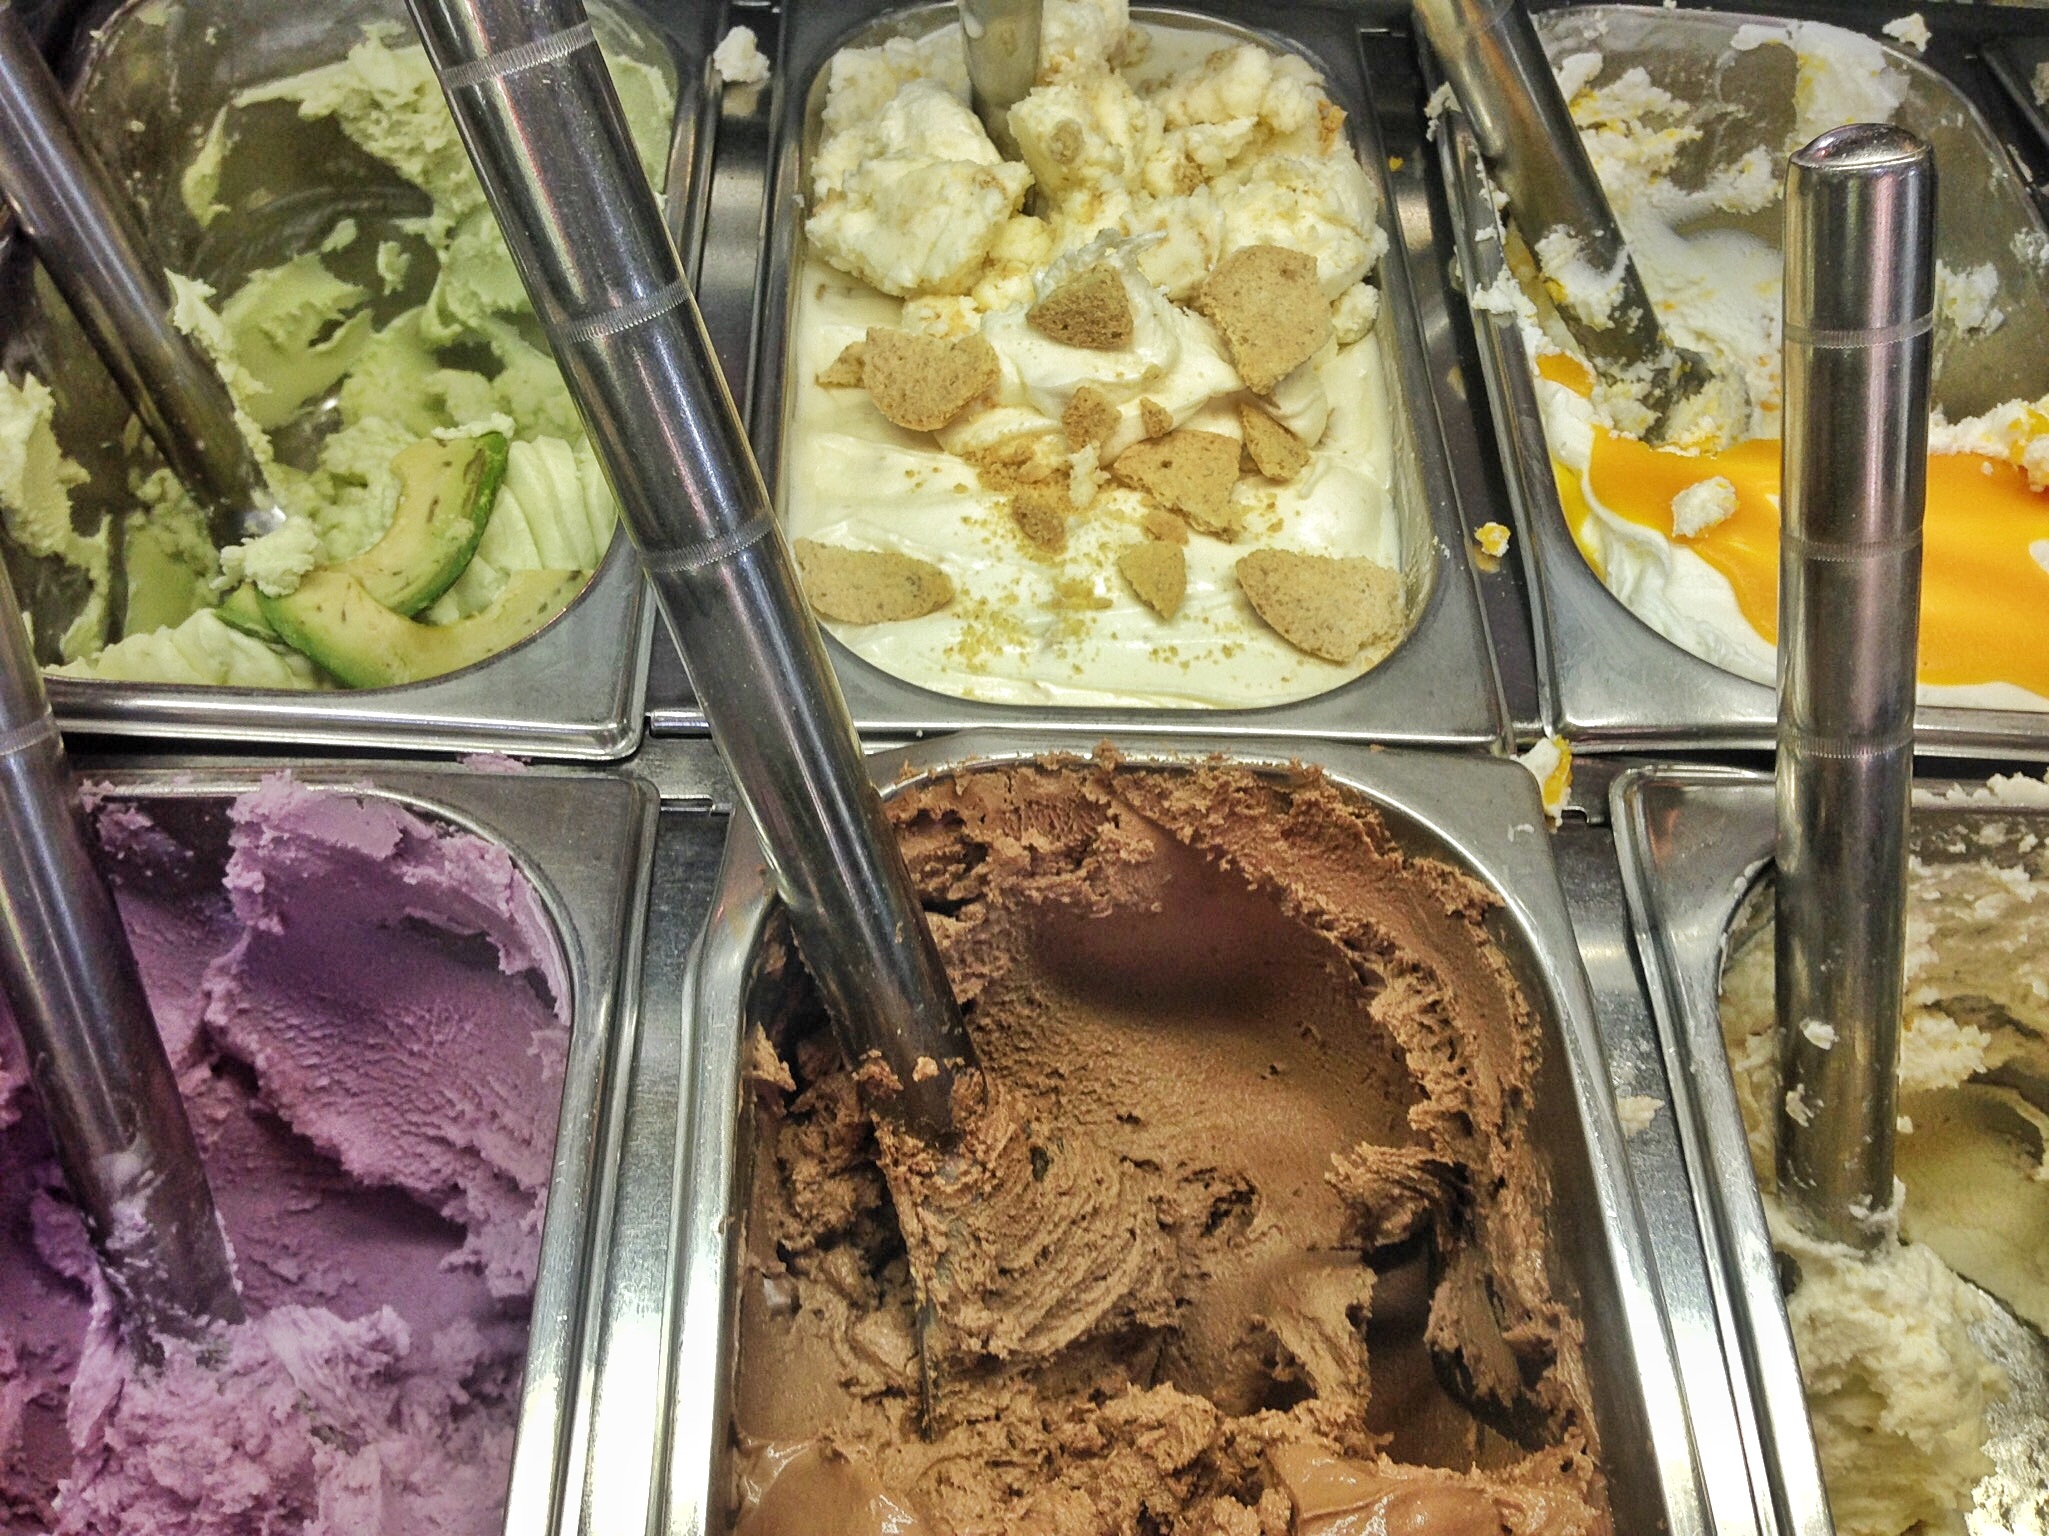
cold, sweet, summer, dish, meal, food, produce, frozen, breakfast, chocolate, baking, milk, gourmet, ice cream, dessert, delicious, dairy product, eating, icecream, seasonal, tasty, vanilla, treat, gelato, flavor, calorie